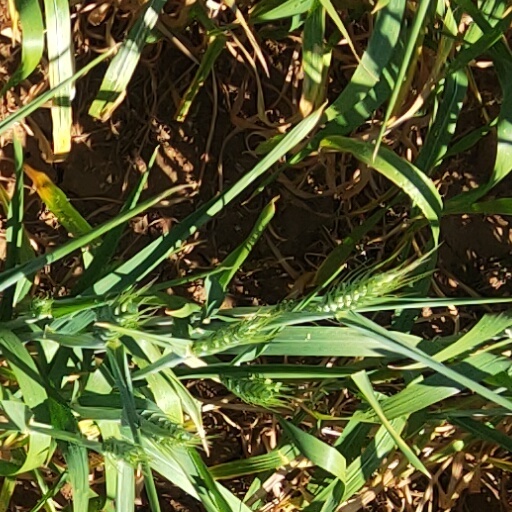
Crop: wheat